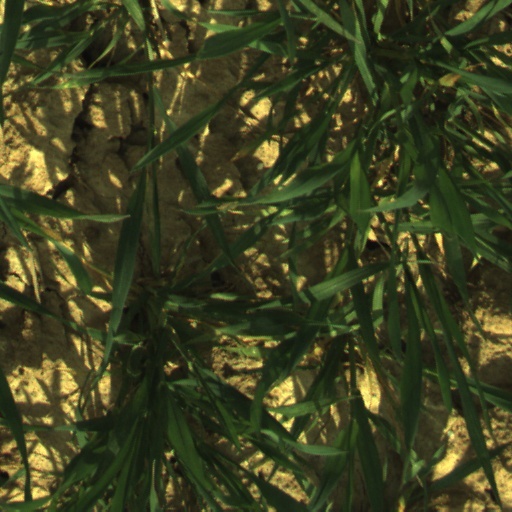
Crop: wheat